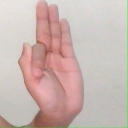
अक्षर: फ